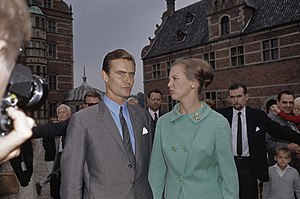
Prins Henrik (1934-2018) / Ægteskab
Prins Henrik og den daværende prinsesse Margrethe ved forlovelsen i 1966.
Hans Kongelige Højhed Prins Henrik var Hendes Majestæt Dronning Margrethe 2.s ægtemand. Han var søn af greve André de Laborde de Monpezat og grevinde Renée de Monpezat, født Doursennot. Han blev døbt Henri Marie Jean André, greve de Laborde de Monpezat.